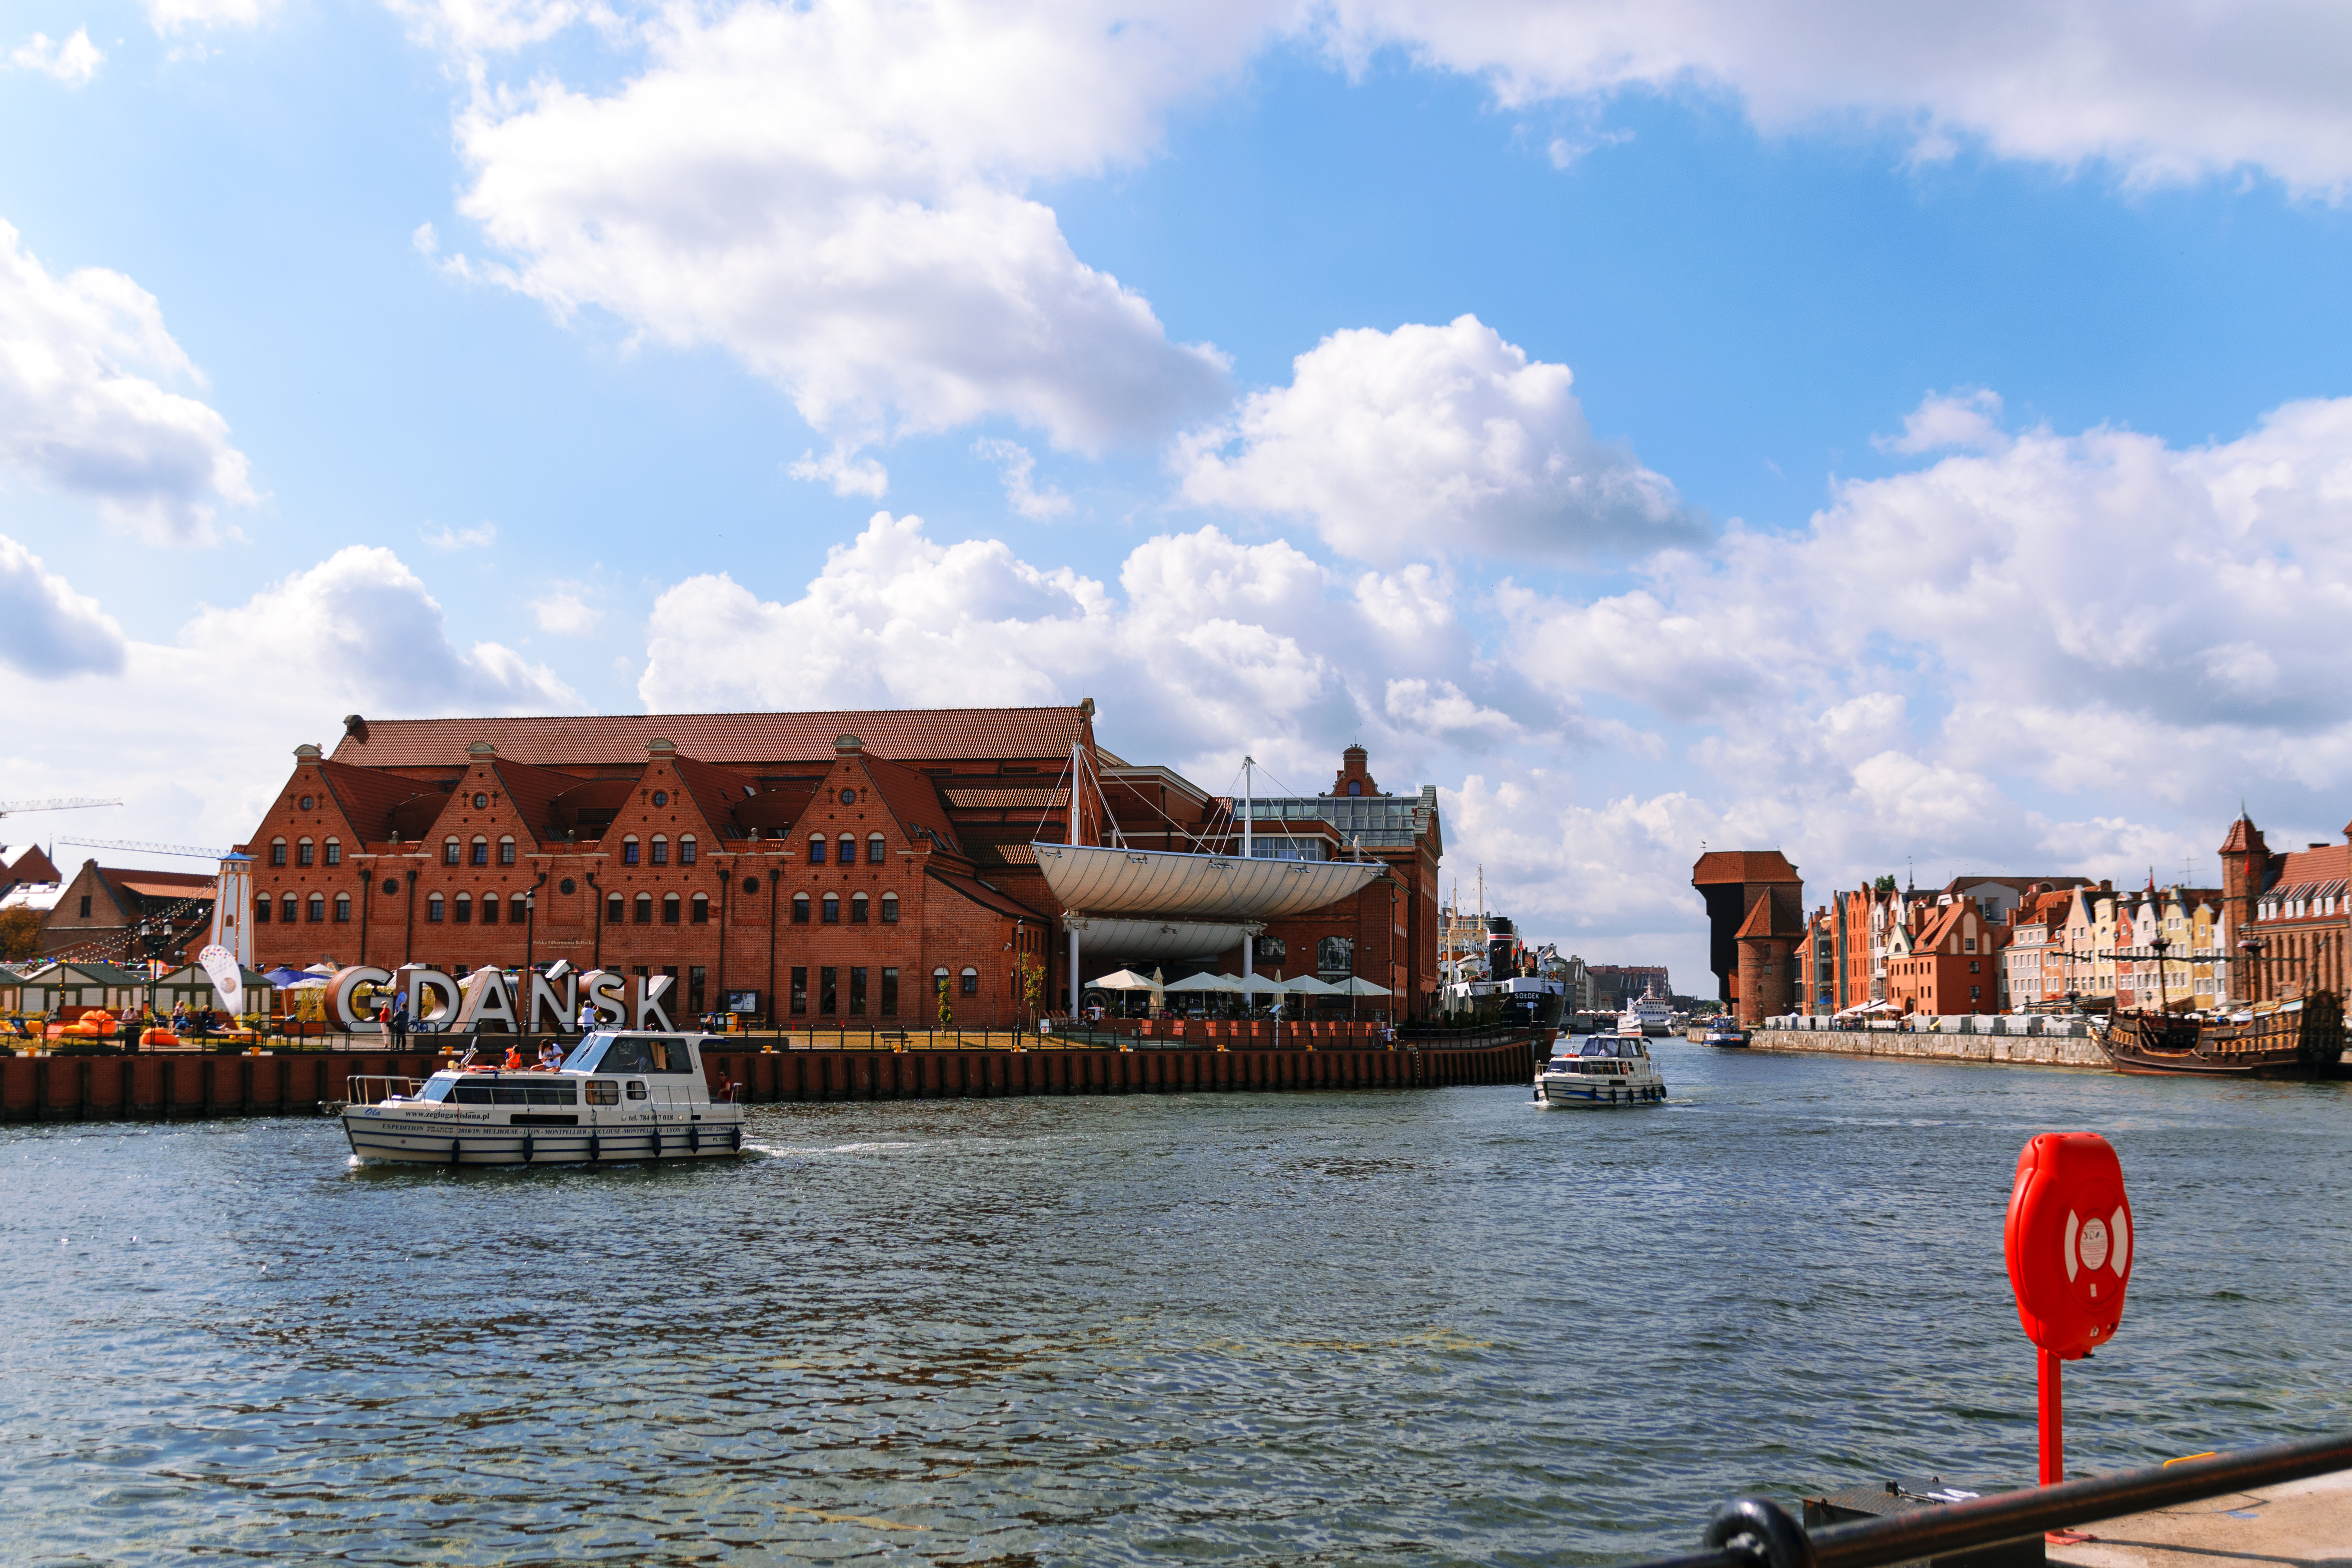
gdansk, city, motlawa, canal, river, ships, philharmonic hall, historic, sightseeing, laptop water, tourists, cloud, water, sky, boat, building, watercraft, lake, bank, house, morning, leisure, dock, waterway, boats and boating equipment and supplies, vehicle, harbor, ship, cumulus, water transportation, channel, horizon, port, mixed use, marina, tourism, ocean, reflection, lake district, coast, travel, loch, reservoir, boating, tree, bridge, skiff, vacation, sea, transport, evening, resort town, tourist attraction, recreation